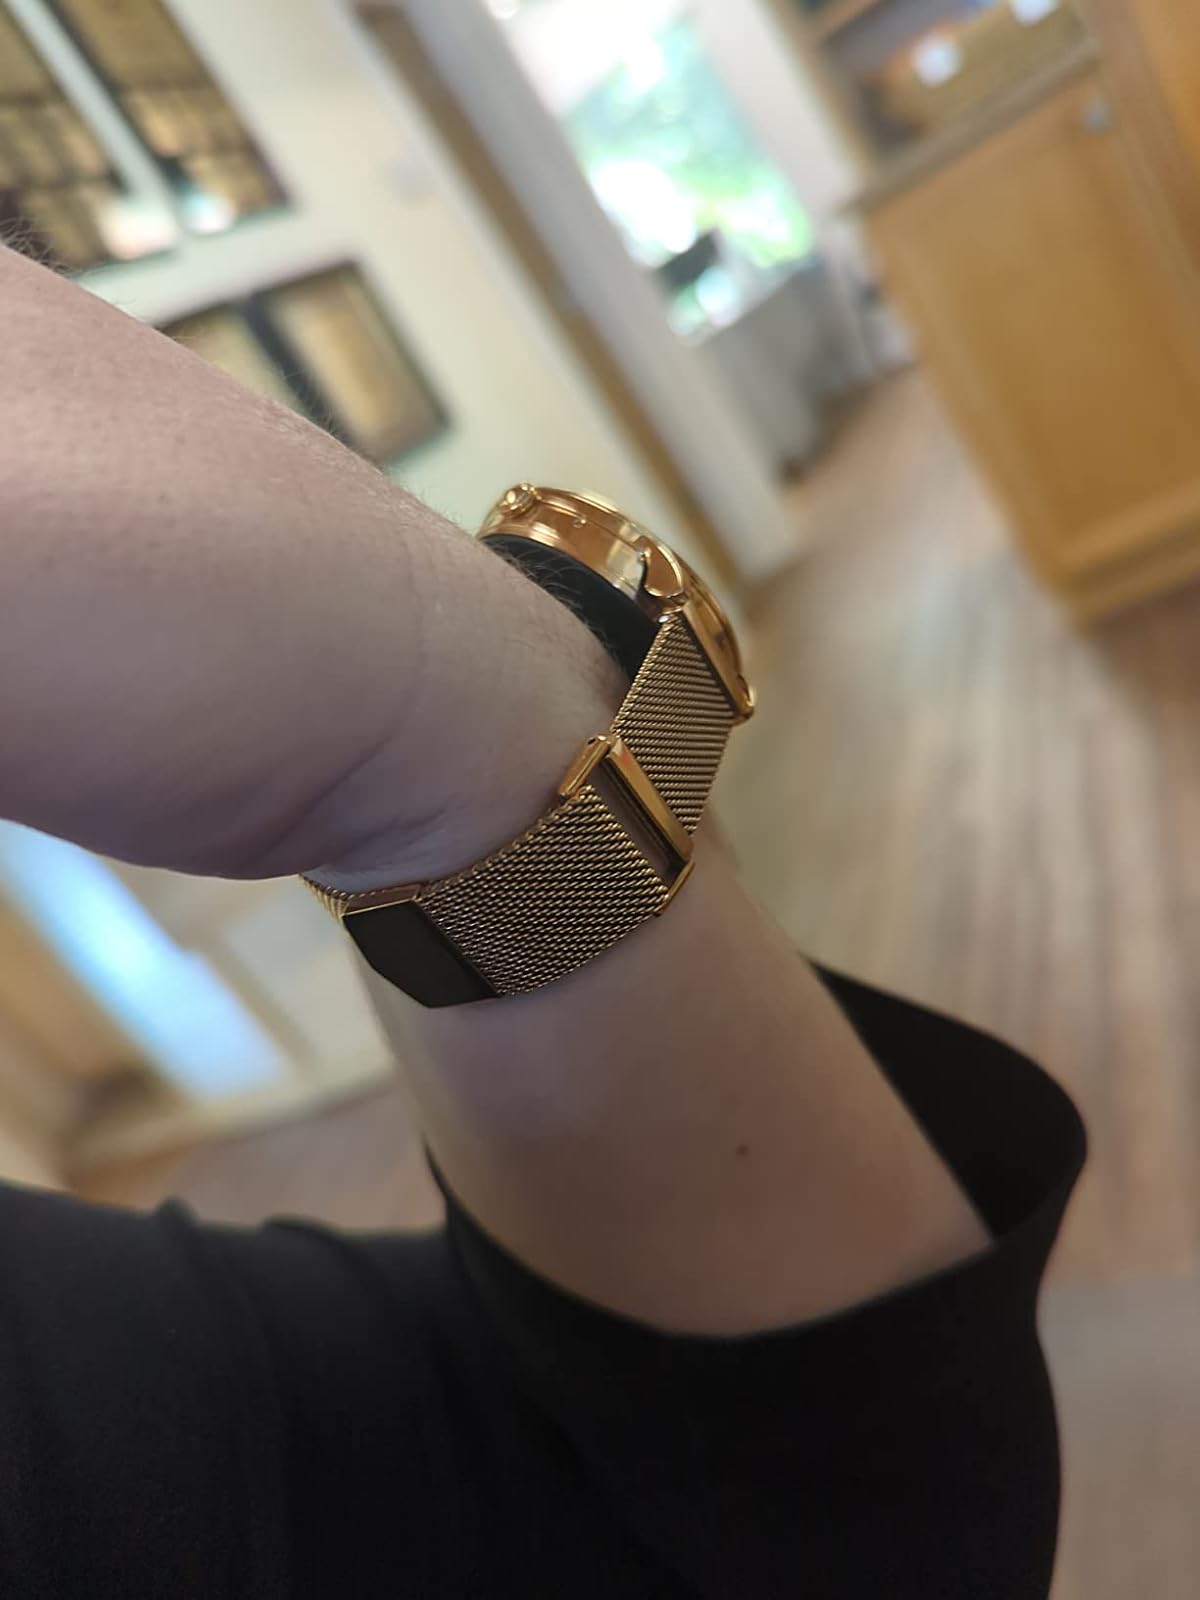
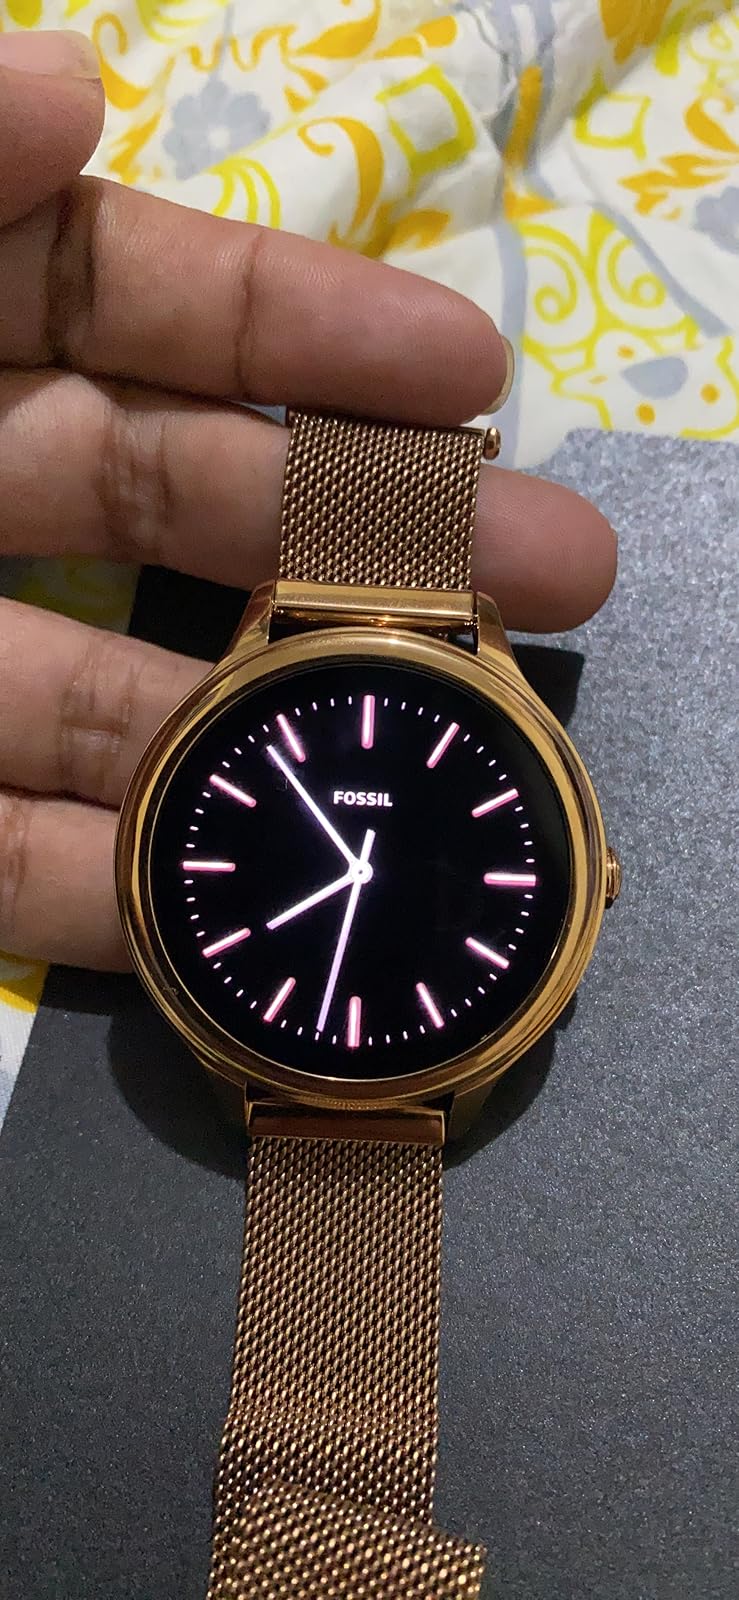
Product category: smartwatch
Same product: yes